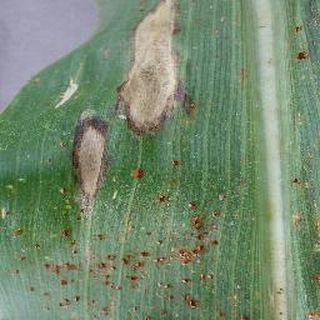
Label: corn_northern_leaf_blight